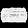
Label: Bag